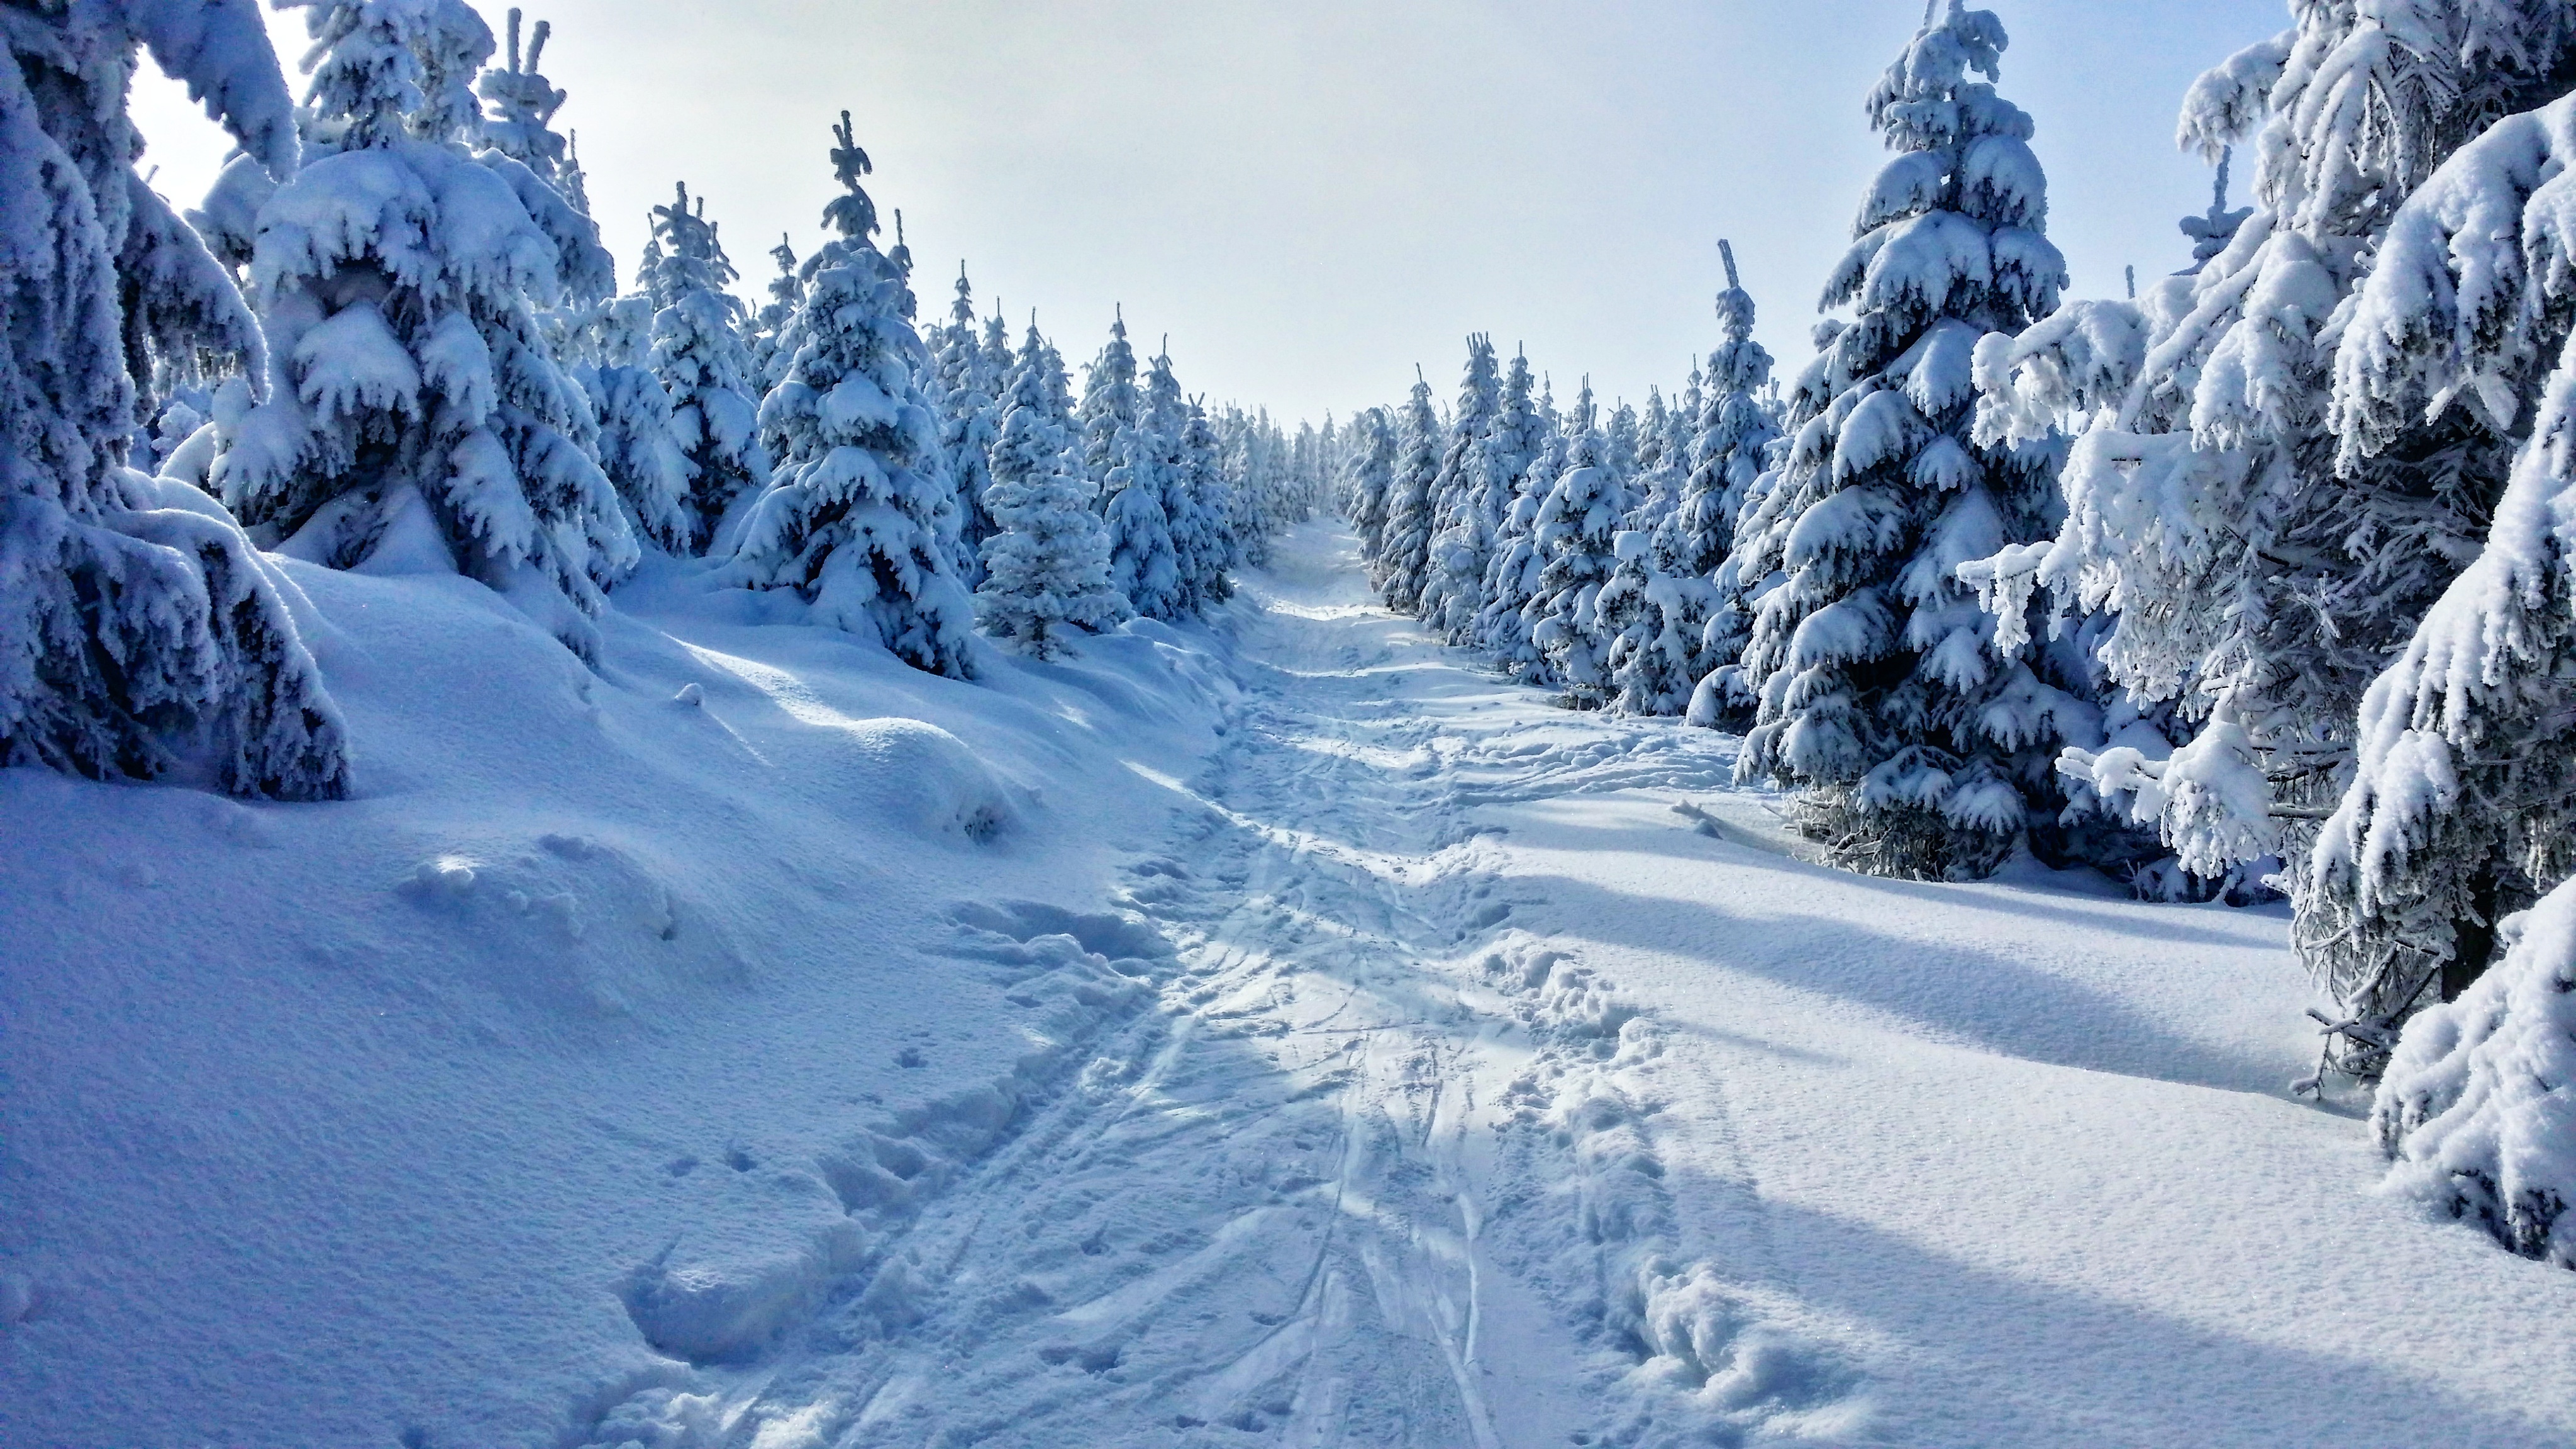
nature, mountain, snow, winter, sky, trail, white, view, frost, mountain range, weather, skiing, christmas tree, season, ridge, top view, winter sport, sunny, resort, mountains, alps, ski, footwear, the sun, piste, czech republic, winter in the mountains, biel, hiking trails, ski touring, nordic skiing, ski mountaineering, stok, geological phenomenon